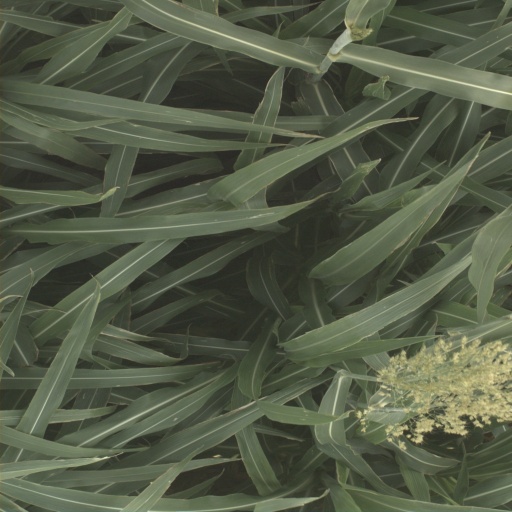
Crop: sorghum